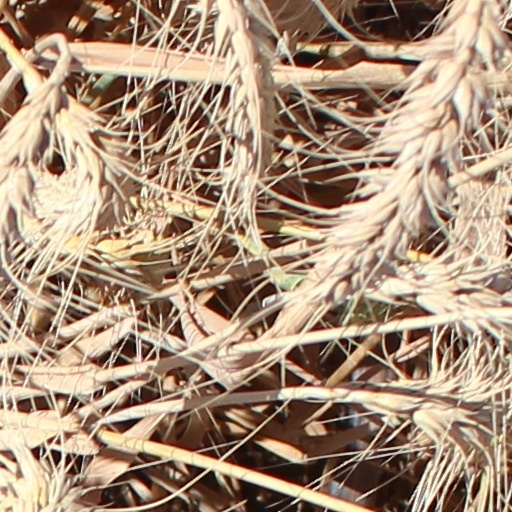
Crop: wheat